Pistiros

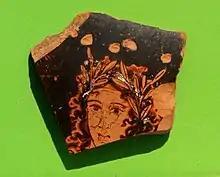
Face of Apollo or Dionysus depicted on a red-figure pottery fragment found in Pistiros (2015).

The co-existence between the Greeks and Thracians rendered them allies to a certain extent. The grave inscriptions of Greeks originating from Apollonia and Maroneia, discovered in Pistiros, and the names incised on pottery (graffiti) both of Thracians and Greeks, prove that the people from Pistiros were not ethnically homogeneous. Adjacent to the territory of emporion Pistiros were the Bessoi, the keepers of the Dionysian sanctuary in the Rhodopes. The oath taken in Dionysos’ name by King Cotys I and his successor, according to the Vetren inscription (see below), represents additional proof for the significance of that cult in the official ideology of the Odrysian state. The excavations have produced a great deal of evidence regarding cult practices in Pistiros. Among the artifacts discovered are preserved or fragmented clay altars with various forms and decorations (several of them preserved "in situ"), cult zoomorphic figurines made of clay or stone, clay anthropomorphic figurines, and miniature objects and portable hearths ("pyraunoi").